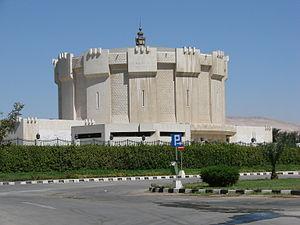
Le patrimoine syrien durant la guerre civile syrienne et depuis l'année 2011, a fait l'objet par ses protagonistes, d'importantes et étendues destructions par tirs et bombardements, et aussi par occupations illégales et pillages des sites.